Mariyam Shakeela (actress)

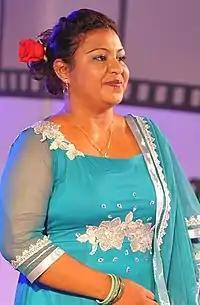
Shakeela at 2nd Maldives Film Awards ceremony, 2012

Shakeela's first release of 2017 came in the Ali Musthafa-directed family drama "Malikaa". Featuring Nuzuhath Shuaib and Mohamed Jumayyil in the lead role, the film tells the story of the sidelined daughter, played by Shuaib, who manages the family. Despite low expectations from trade analysts, the film received mixed reviews and performed moderately at the box office. Abdul Faththaah's romantic drama "Hahdhu" (2017) was her next film release, playing the role of a prostitute. The film touched upon controversial issues in the Maldives including the depiction of flogging and also shines a light on mental health by featuring an attempted suicide. The film opened to mixed reviews from critics though it emerged as one of the highest grossing Maldivian films of the year.